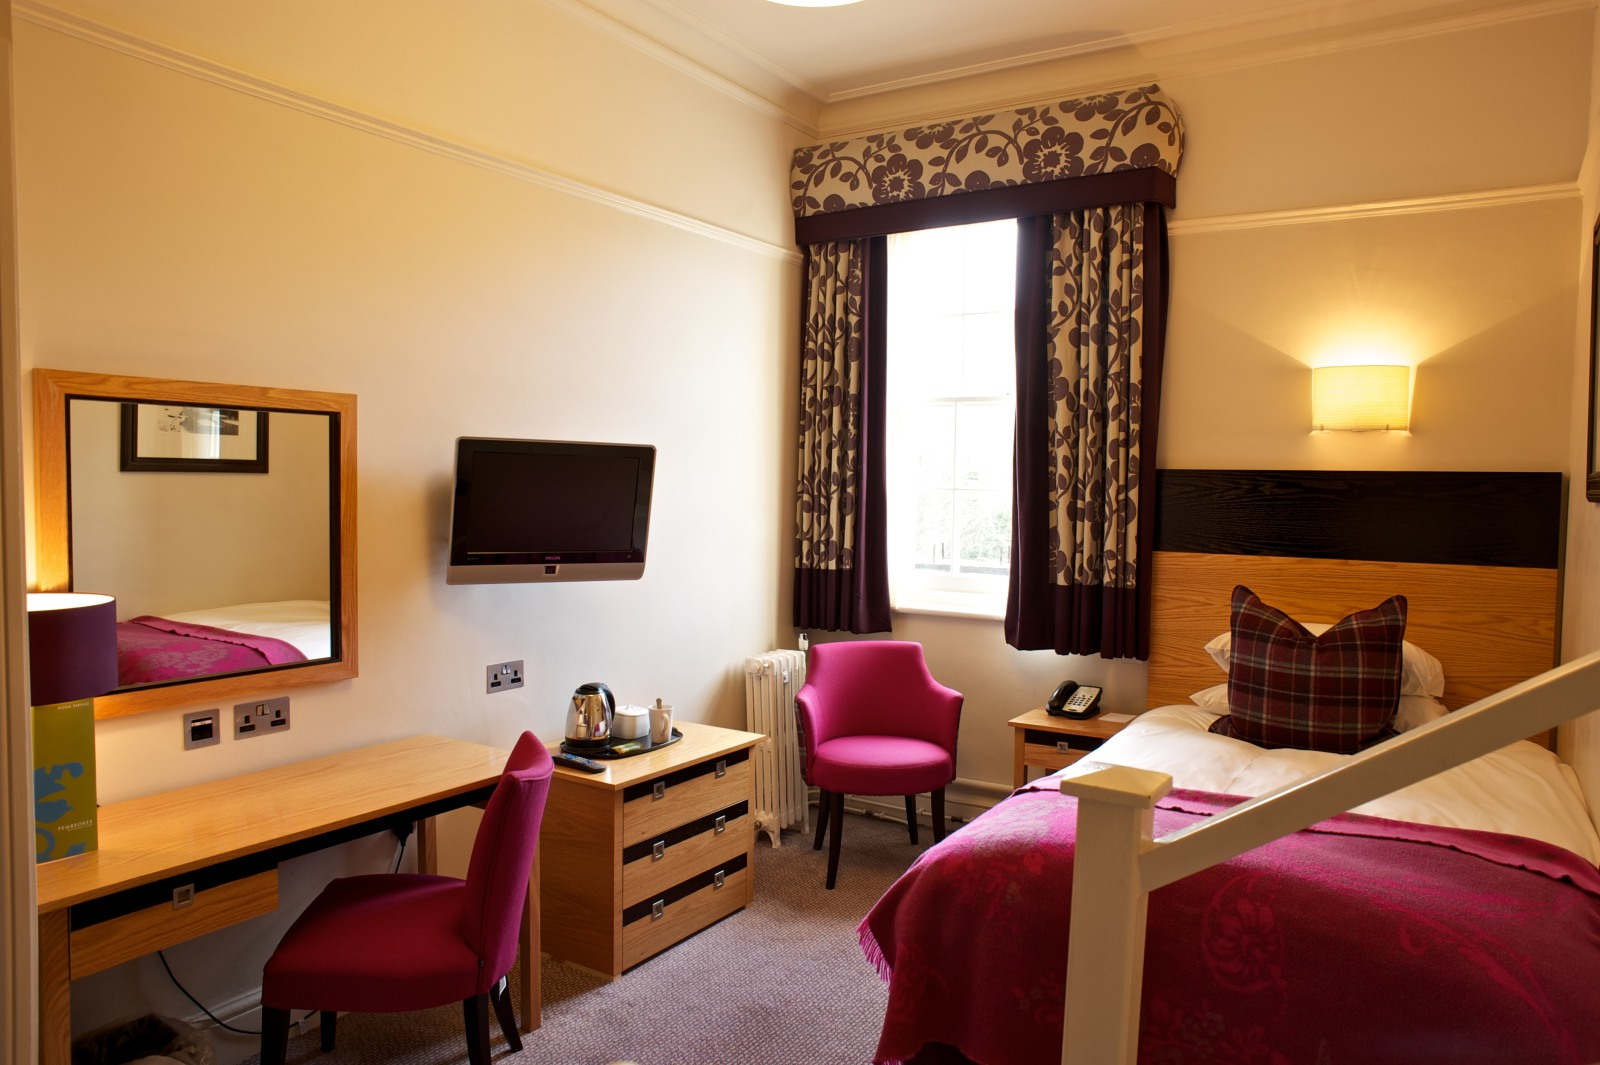
Fire: no
Smoke: no